Barbara Rachwalska

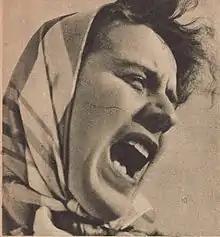
Rachwalska in "The Last Stage"

Barbara Rachwalska (13 April 1922 – 23 December 1993) was a Polish stage actress, known also for a number of supporting roles in films and TV series. She cofounded the New Theatre in Łódź.